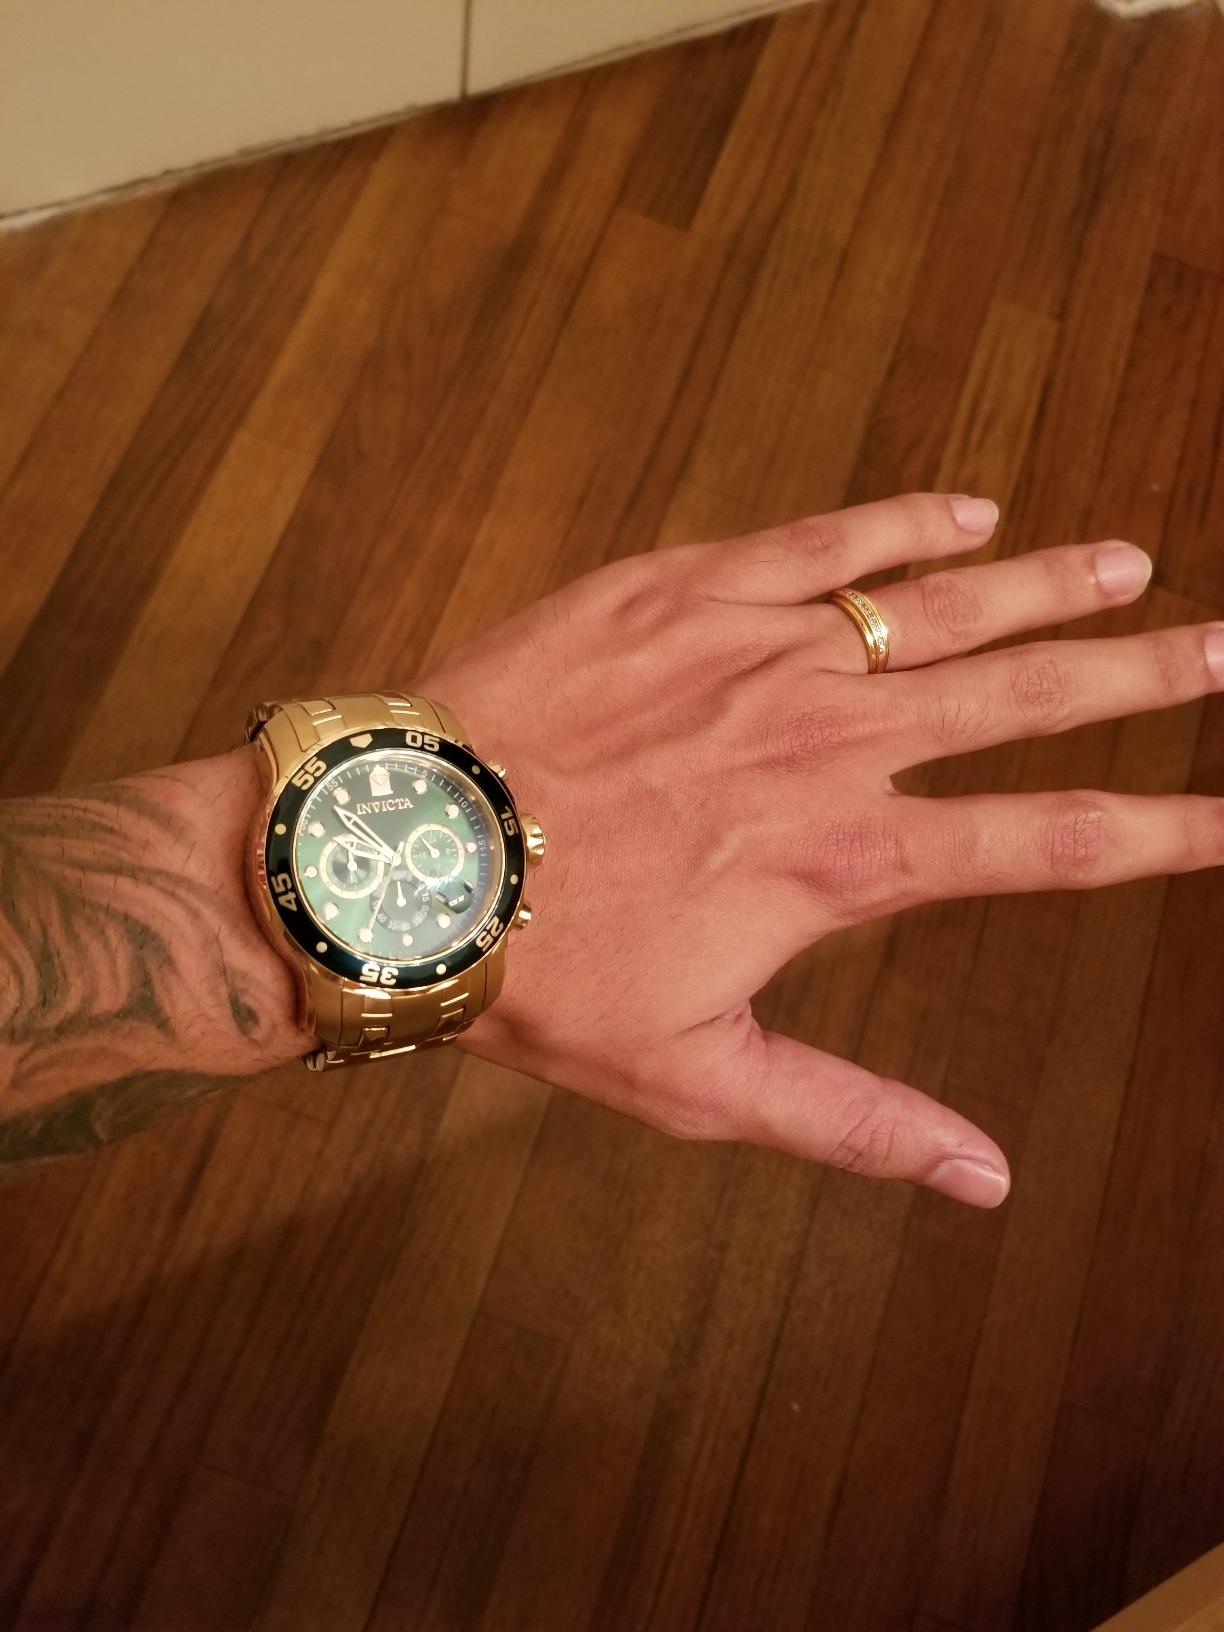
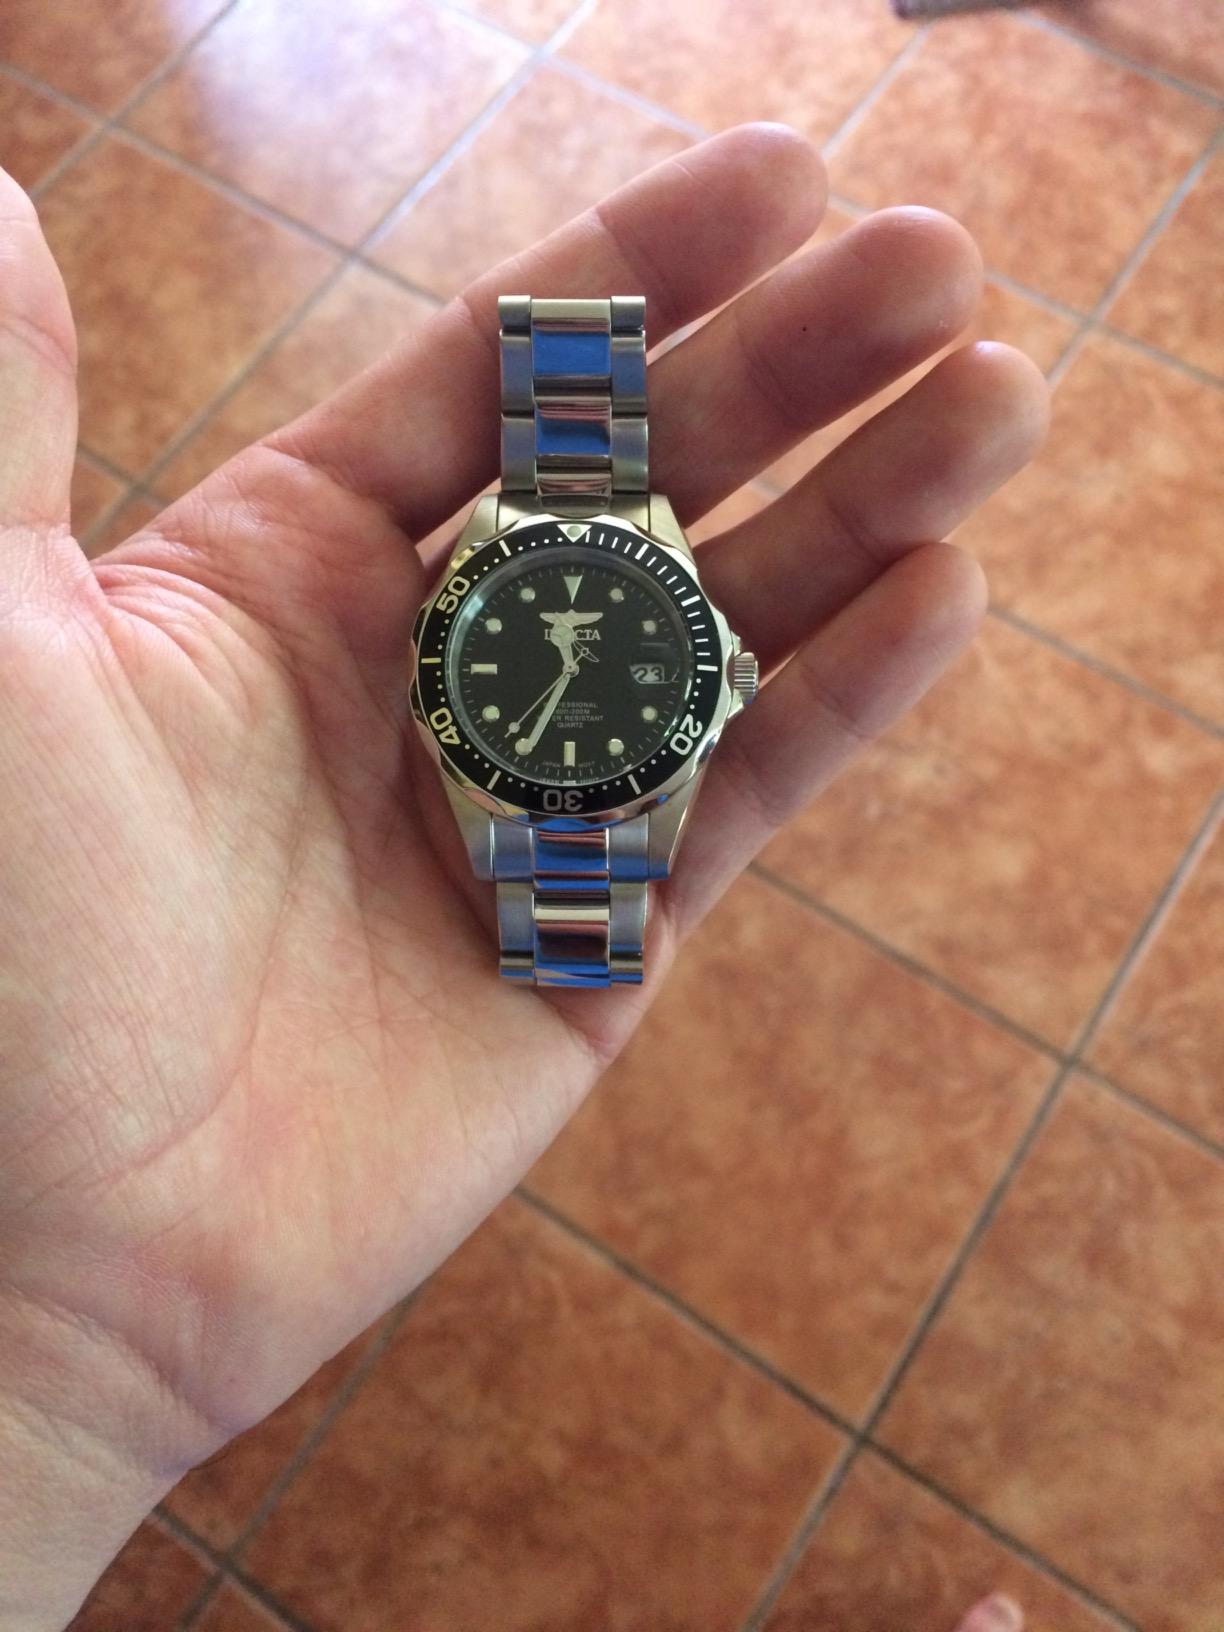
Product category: accessories_watch
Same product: no